Sky position (RA, Dec in degrees): 352.062, -2.304
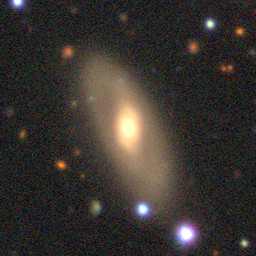
Galaxy morphology: Edge-on Galaxies with Bulge